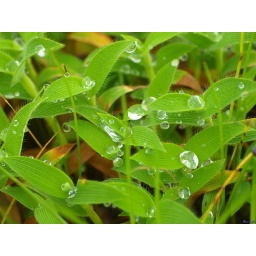
Closeup view of water droplets on green Grass. This was photographed at Kaas Plateau near Satara, India.